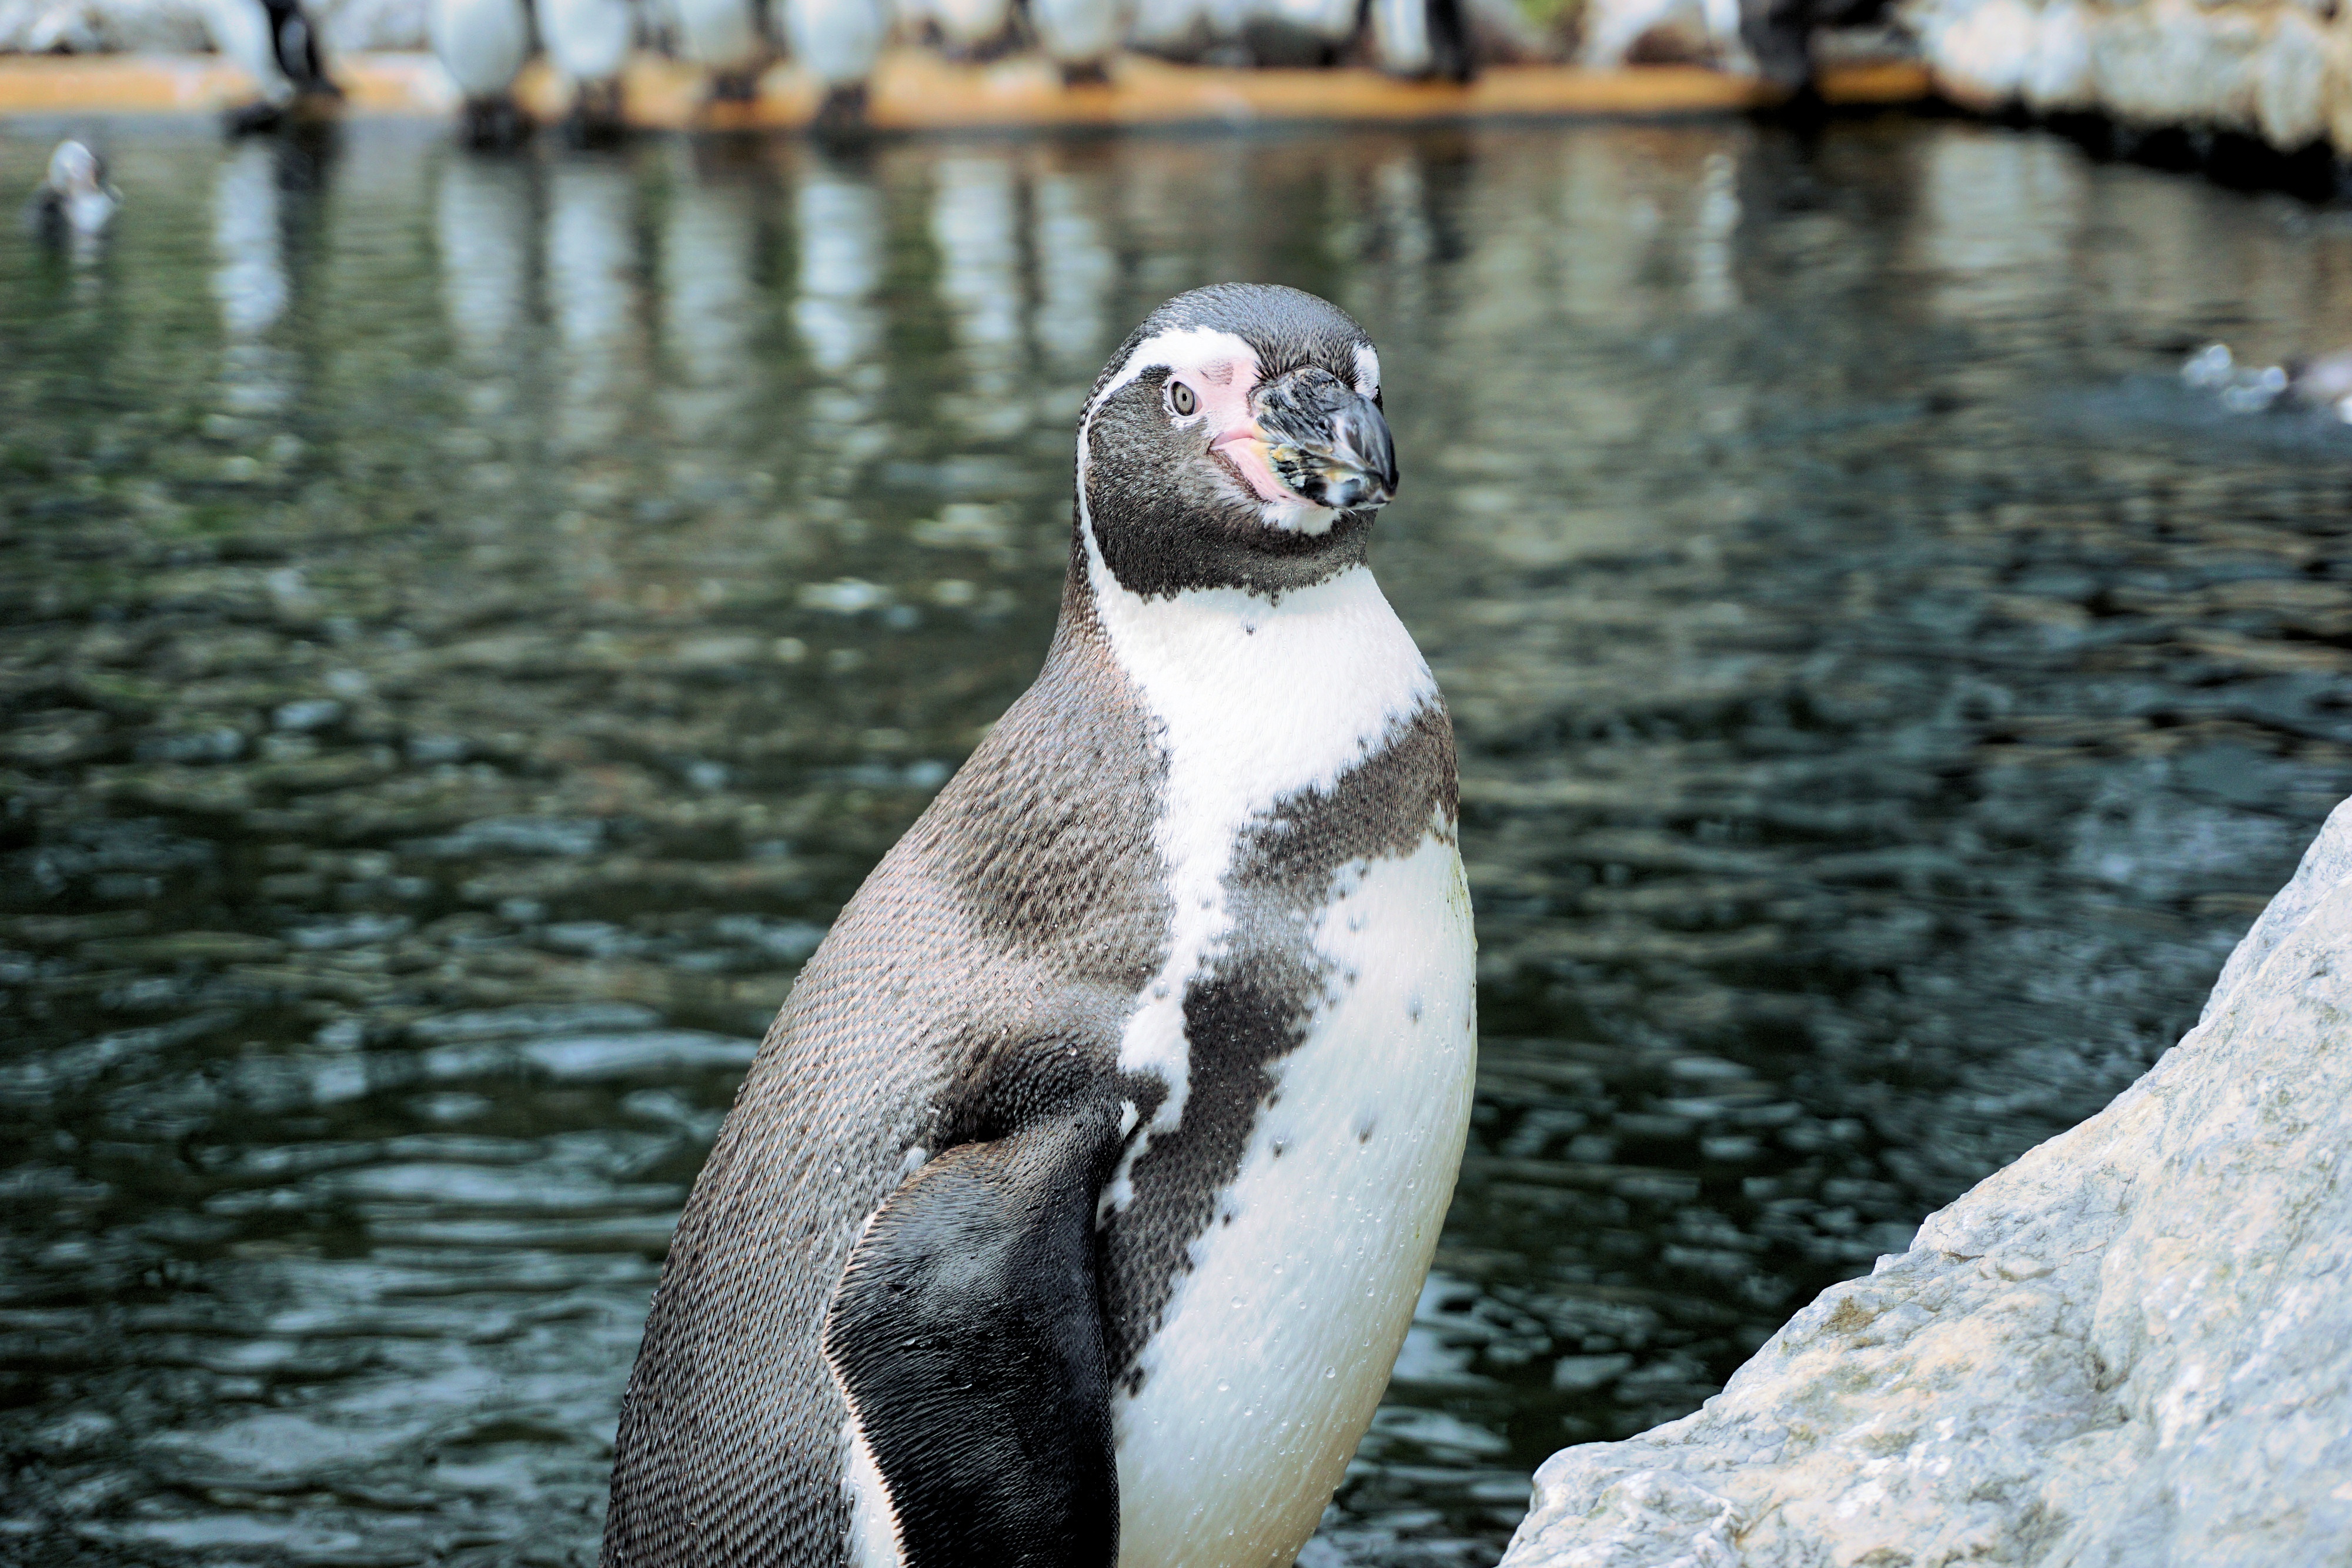
water, bird, animal, wildlife, swim, zoo, beak, fauna, penguin, vertebrate, bill, water bird, animal world, humboldt penguin, sababurg castle, zoo sababurg, flightless bird